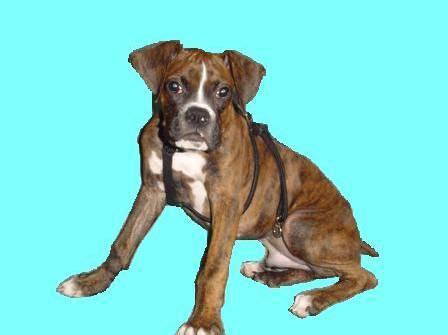
dog